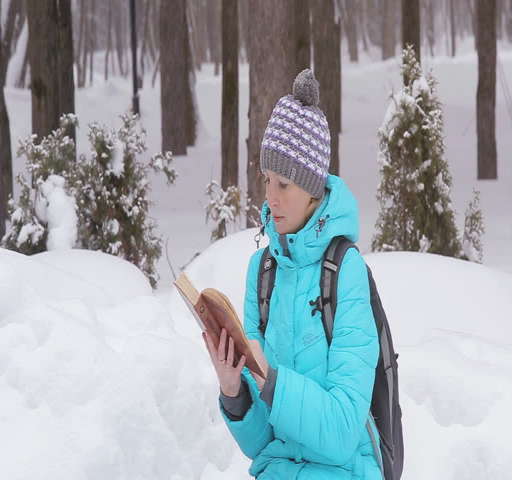
girl reading a book in the winter garden , snow day